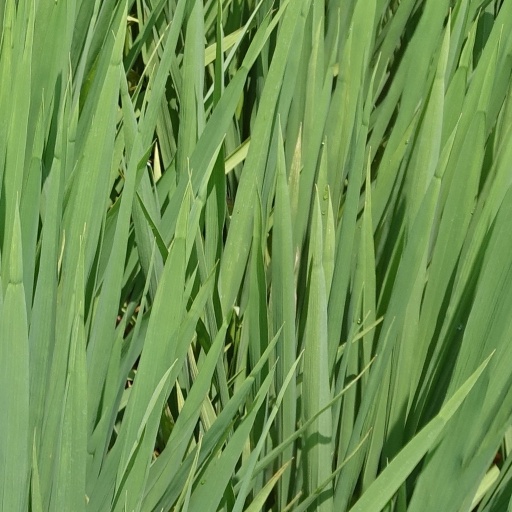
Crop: rice